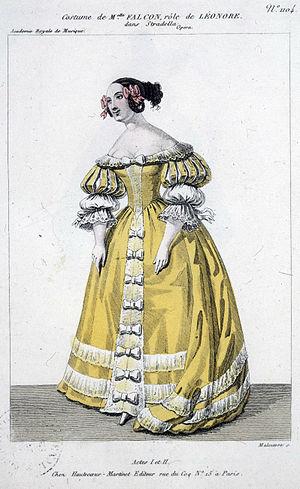
Marie-Cornélie Falcon est une cantatrice française, née à Paris le 28 janvier 1814 et morte le 25 février 1897.